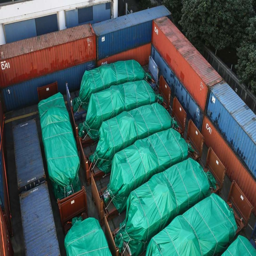
the armoured vehicles seized by governmental body .